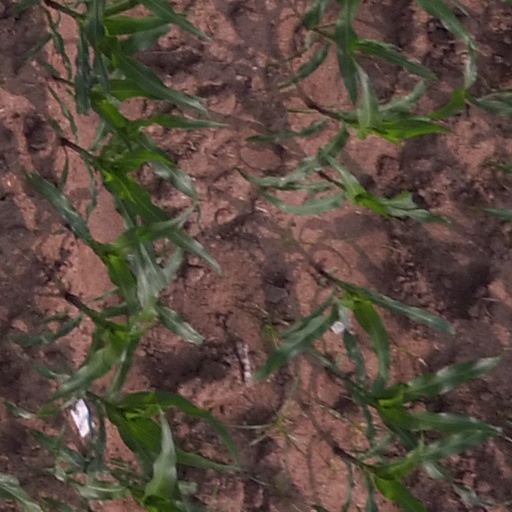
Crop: maize; corn